Rome

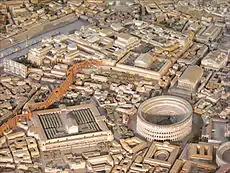
Model of Imperial Rome at the Museum of Roman Civilization in Rome. The Temple of Claudius is situated to the south (left) of the Colosseum.

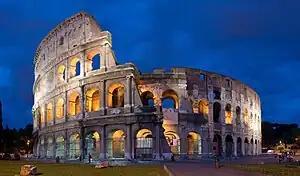
Colosseum at dusk

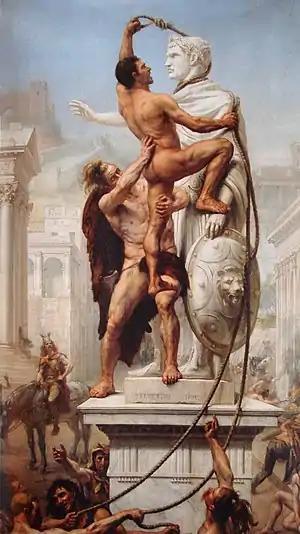
The Visigoths sacking Rome in 410, by Joseph-Noël Sylvestre (1890), the first time in  800 years that Rome had fallen to a foreign enemy

In 27 BC, Octavian was named "Augustus" and "princeps", founding the principate, a diarchy between the "princeps" and the senate. Over time, the new monarch came to be known as the "imperator" (hence emperor), meaning "commander". During the reign of Nero, two thirds of the city was ruined after the Great Fire of Rome, and the persecution of Christians commenced. Rome's empire reached its greatest expansion in the second century under the Emperor Trajan. Rome was known as the caput Mundi, i.e. the capital of the known world, an expression which had already been used in the Republican period. During its first two centuries, the empire was ruled by emperors of the Julio-Claudian, Flavian (who built an eponymous amphitheatre known as the Colosseum), and Antonine dynasties. This time was also characterised by the spread of the Christian religion, preached by Jesus Christ in Judea in the first half of the first century (under Tiberius) and popularised by his apostles through the empire and beyond. The Antonine age is considered the zenith of the Empire, whose territory ranged from the Atlantic Ocean to the Euphrates and from Britain to Egypt.